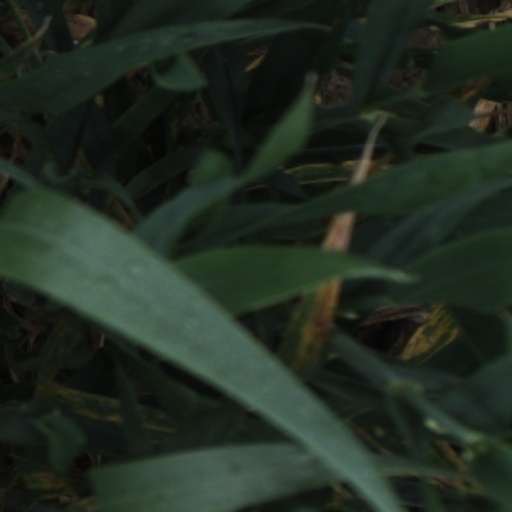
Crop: wheat